Answer in natural language. Consider the 3D positions of the objects in the scene and not just the 2D positions in the image. Is the centerpoint of  Window (highlighted by a red box) at a higher height than gray rectangular bed (highlighted by a blue box)? Choose between the following options: no or yes
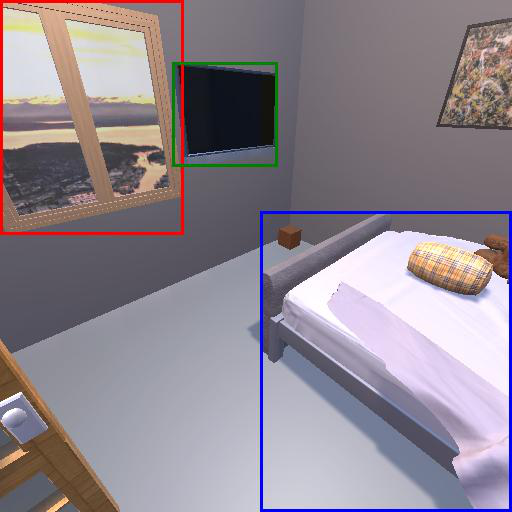
<answer>yes</answer>